Wow! signal

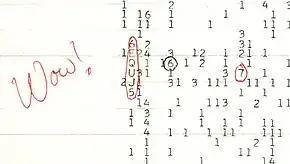
The Wow! signal represented as "6EQUJ5". The original printout with Ehman's handwritten exclamation is preserved by Ohio History Connection.

The Wow! signal was a strong narrowband radio signal detected on August 15, 1977, by Ohio State University's Big Ear radio telescope in the United States, then used to support the search for extraterrestrial intelligence. The signal appeared to come from the direction of the constellation Sagittarius and bore expected hallmarks of extraterrestrial origin.